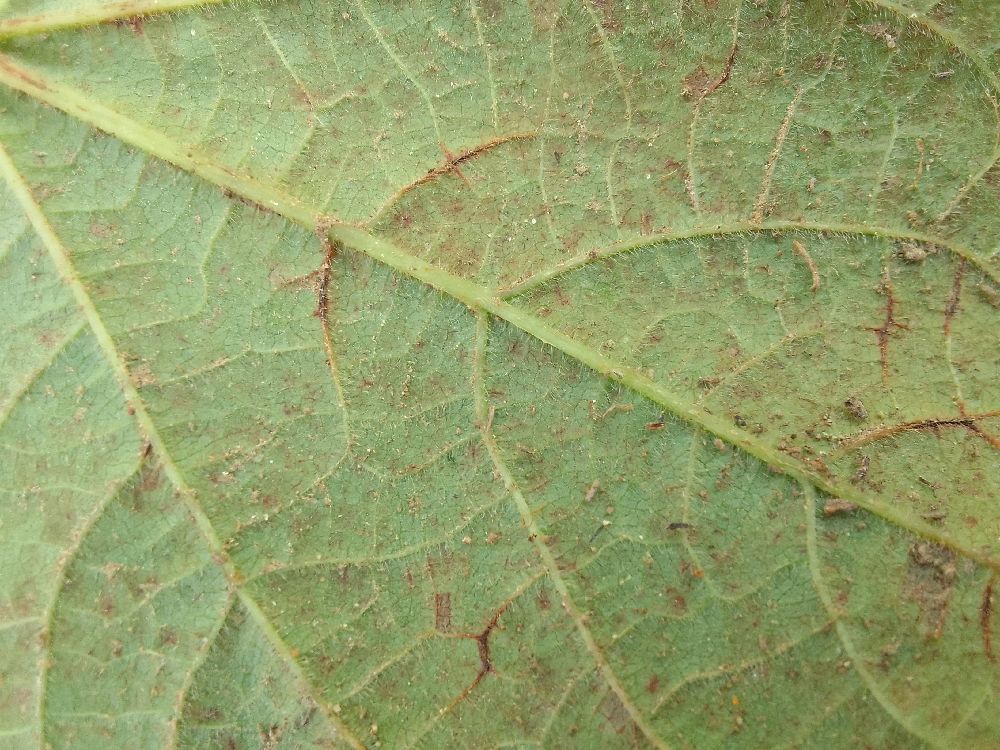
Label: anthracnose